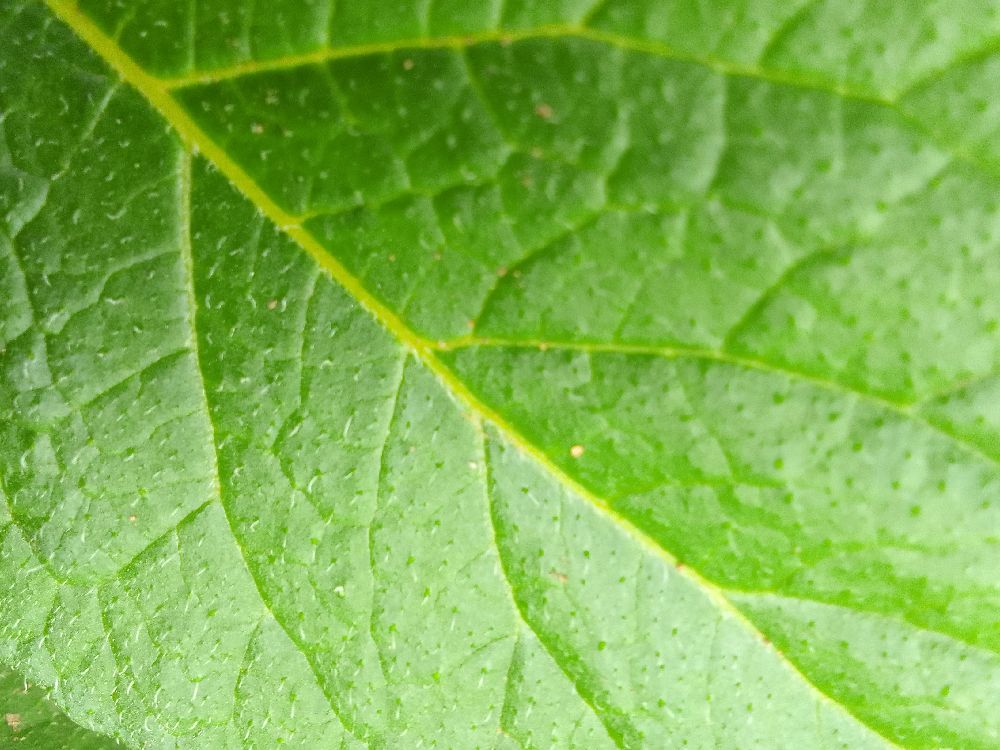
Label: Healthy